Kodava people

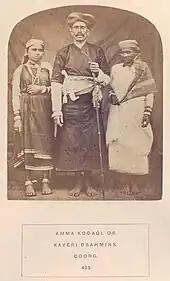
Amma Kodava (Kaveri Brahmin) family, Coorg, 1875

The Kodavas revered weapons, such as guns and the traditional sword and dagger, which are essential for their ceremonial purposes and in accordance to their religious and cultural customs. The Kodavas stood guard at the Mysore, Mangalore and Malabar boundary posts. The support of the Kodagu native police, army and offices, held by Jamma ryots (native militia farmers, also called jamma tenure-holders), who were mostly Kodavas while including people from a few other communities as well, exempted the Kodavas from the 1861 Indian Arms Act. The 1878 Indian Arms Act listed among those groups of persons not restricted by the Act: "all persons of Kodava race, and all jumma tenure-holders in Coorg who by their tenures are liable for police and military duties."